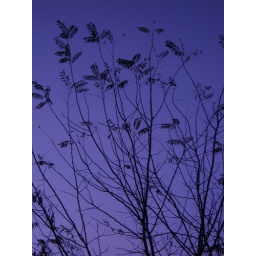
The trees outside our last house in the evening. Fall 2009.